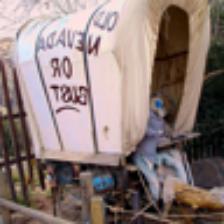
Label: NonHuman